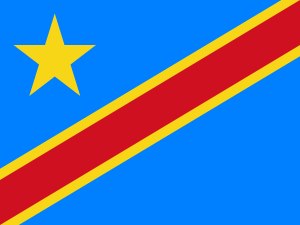
Demokratiske Republik Congos flag
Størrelsesforhold: 2:3 siden 2006.
Demokratiske Republik Congos flag blev taget i brug 18. februar 2006. Landets nye grundlov fastsatte at man skulle gå tilbage til et flag som mindede om flaget, som blev brugt fra 1963 til 1971, med en noget anden blå farve, som repræsenterer fred.